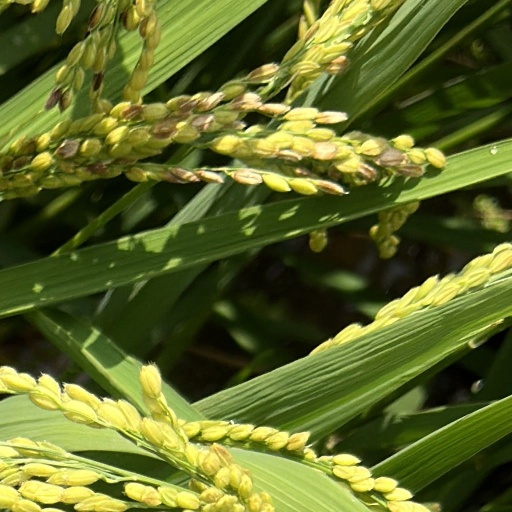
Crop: rice